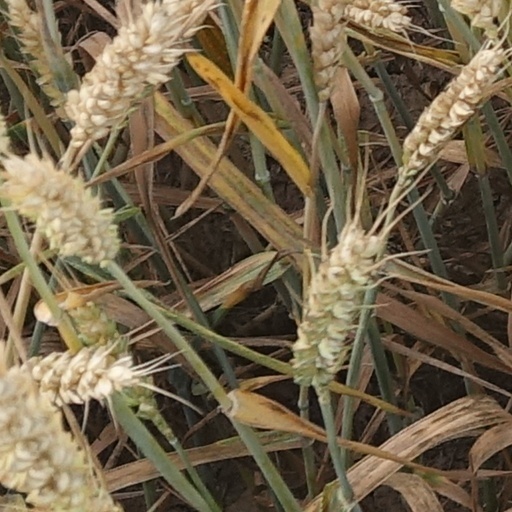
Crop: wheat